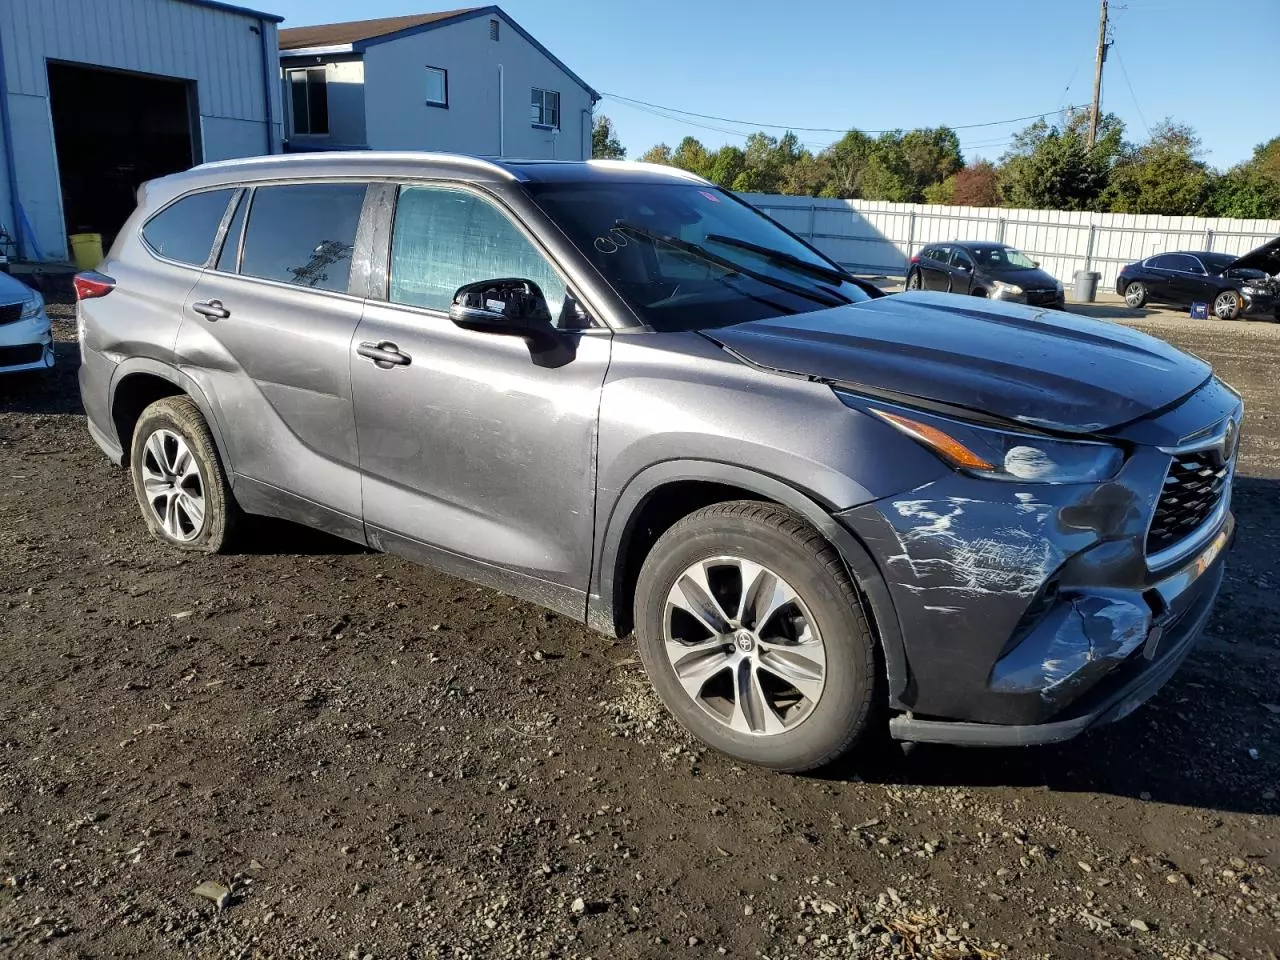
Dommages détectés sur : plaque d'immatriculation avant, pare-choc avant, feu avant droit, capot, aile avant droite, porte avant droite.
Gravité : majeur